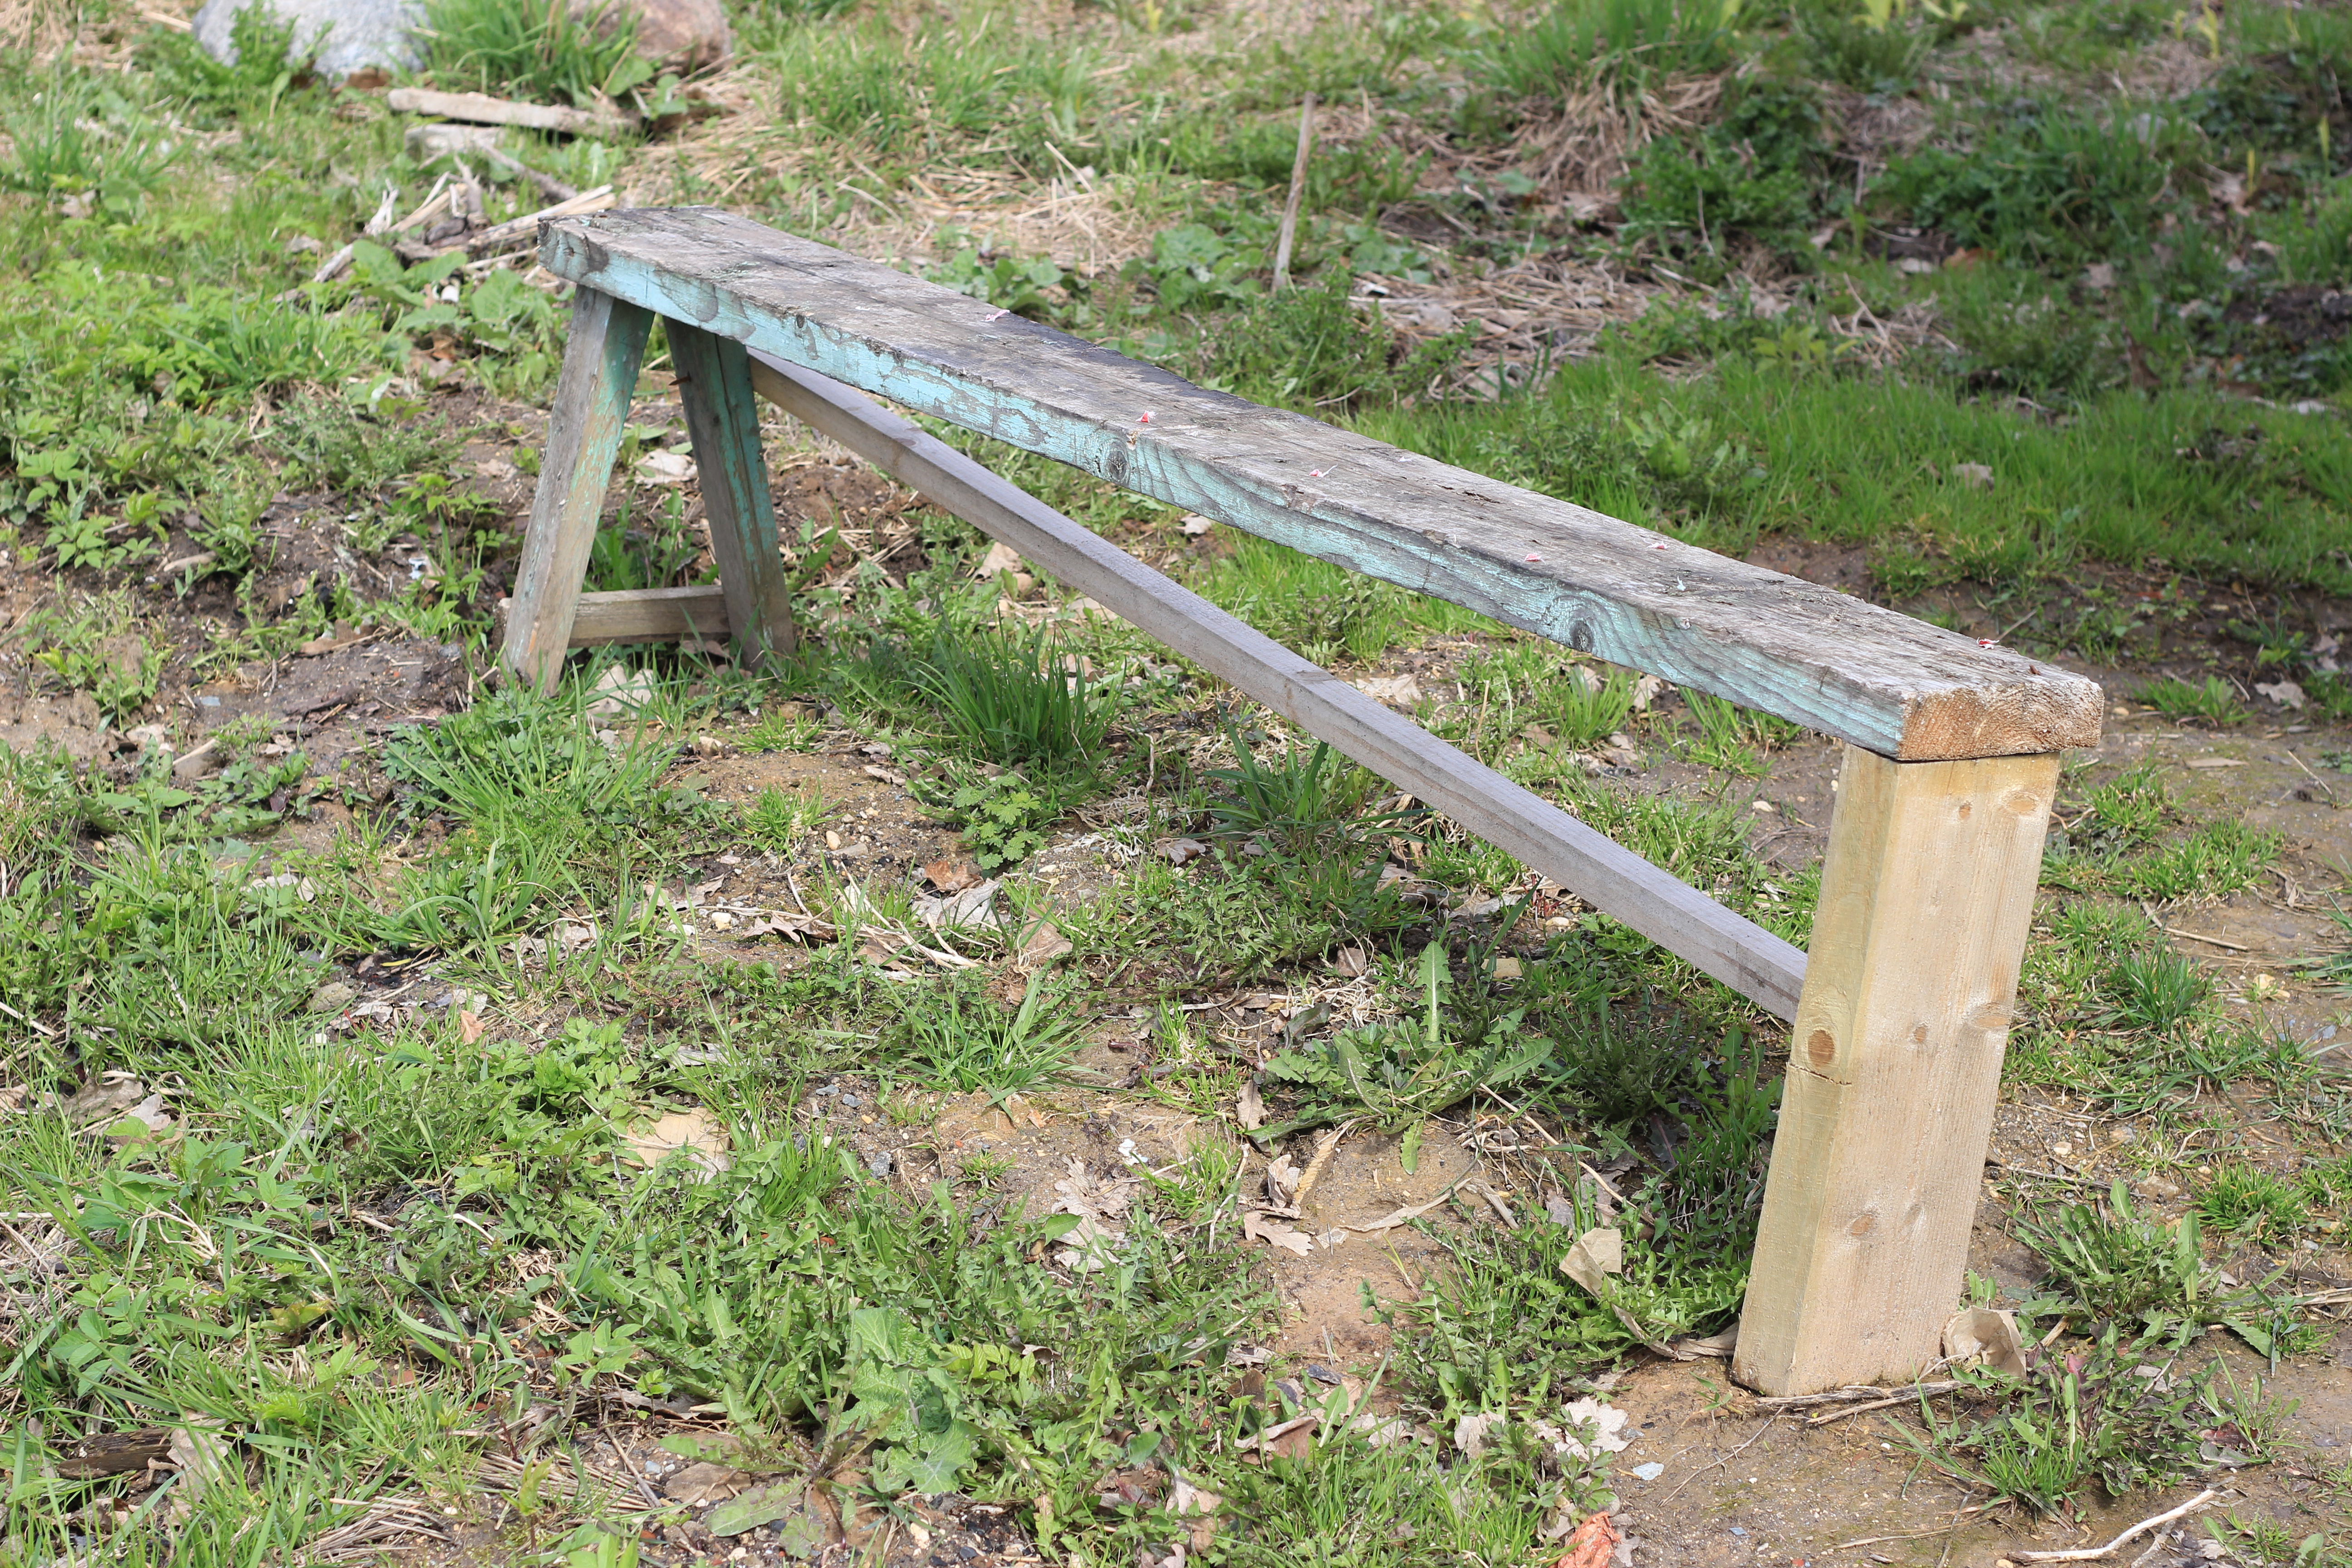
bench, wooden bench, rest, resting place, old bench, plant, wood, outdoor bench, land lot, grass, slope, groundcover, grassland, natural landscape, landscape, soil, road, outdoor furniture, trail, path, split rail fence, pasture, lumber